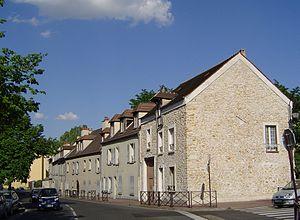
Antony est une commune française, sous-préfecture du département des Hauts-de-Seine, située dans la métropole du Grand Paris en région Île-de-France. Jusqu'en 1968, Antony faisait partie du département de la Seine.